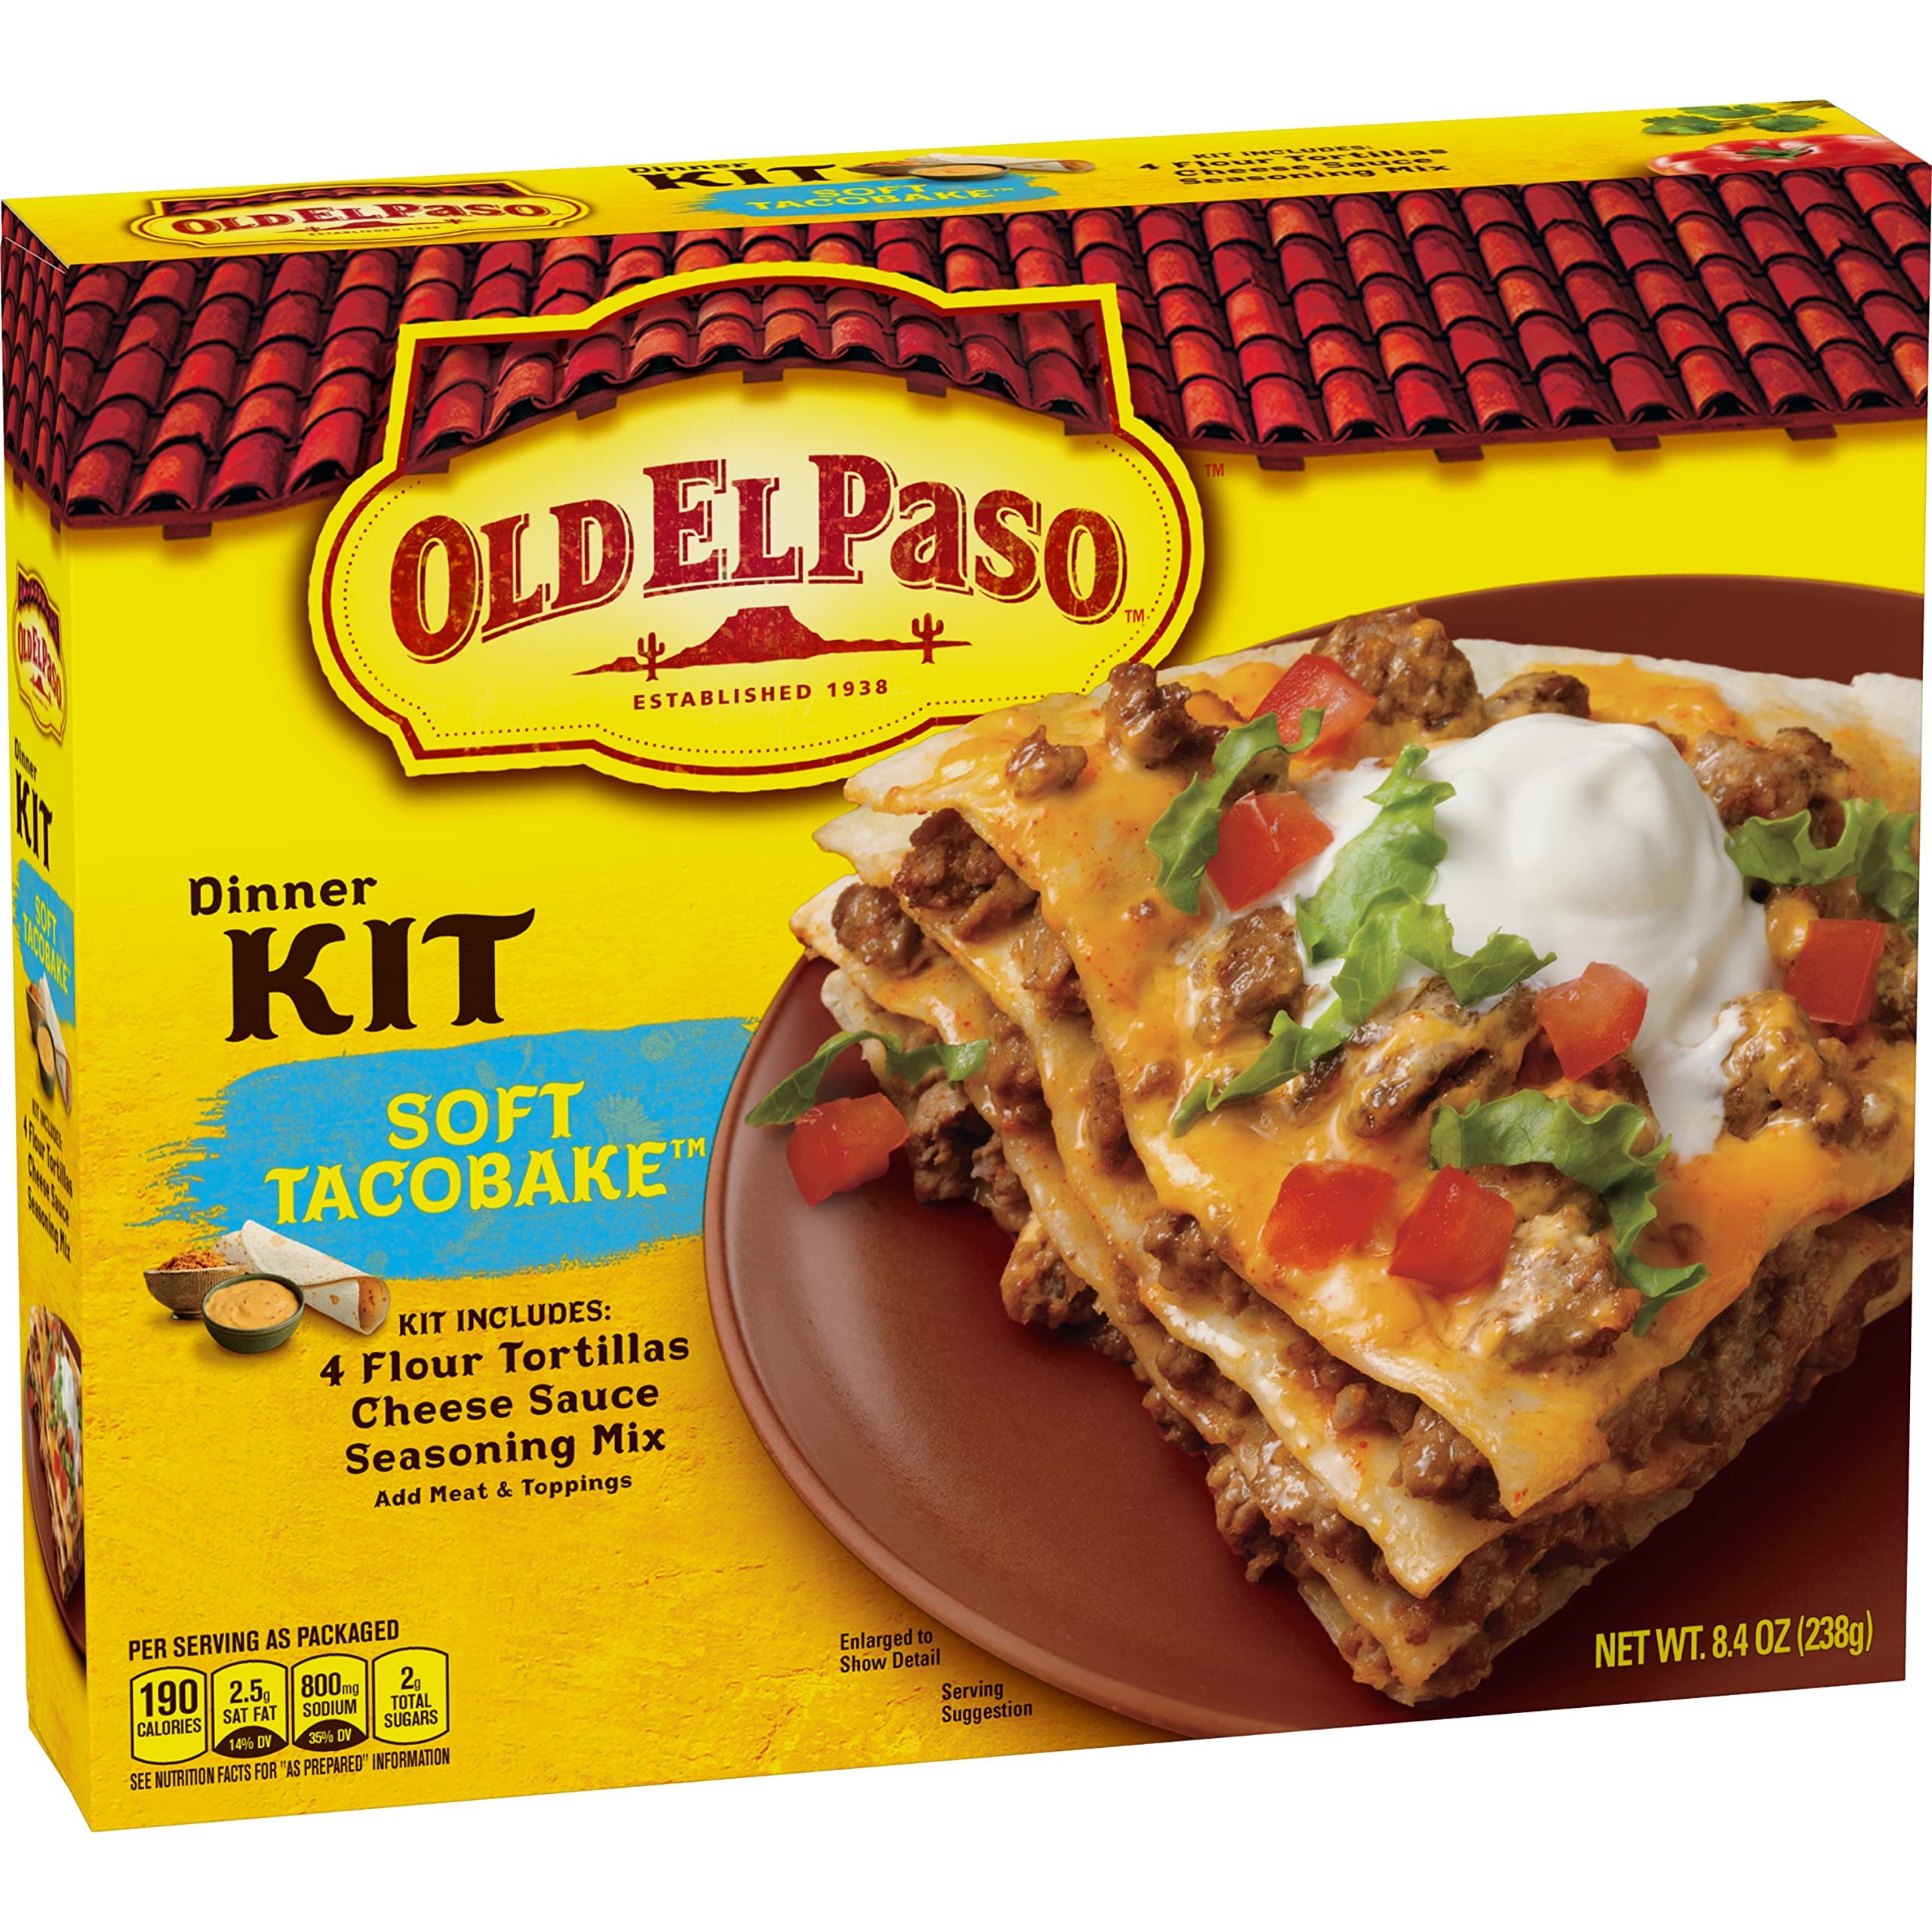
Item Name: Old El Paso Soft TacoBake Dinner Kit, 8.4 oz.
Bullet Point 1: SOFT TACOBAKE: The Soft TacoBake Dinner Kit comes with four flour tortillas, cheese sauce and taco seasoning
Bullet Point 2: SOFT & SAVORY: Stack your tortillas with tasty meat, cheese, and toppings to enjoy a soft taco casserole
Bullet Point 3: MEXICAN-STYLE ENTREES: Add your favorite ingredients to make a TacoBake your way
Bullet Point 4: AMAZING TASTE: This kit is bursting with flavorful ingredients that are seasoned to perfection
Bullet Point 5: CONTAINS: 8.4 oz
Value: 8.4
Unit: Ounce

Price: 8.5